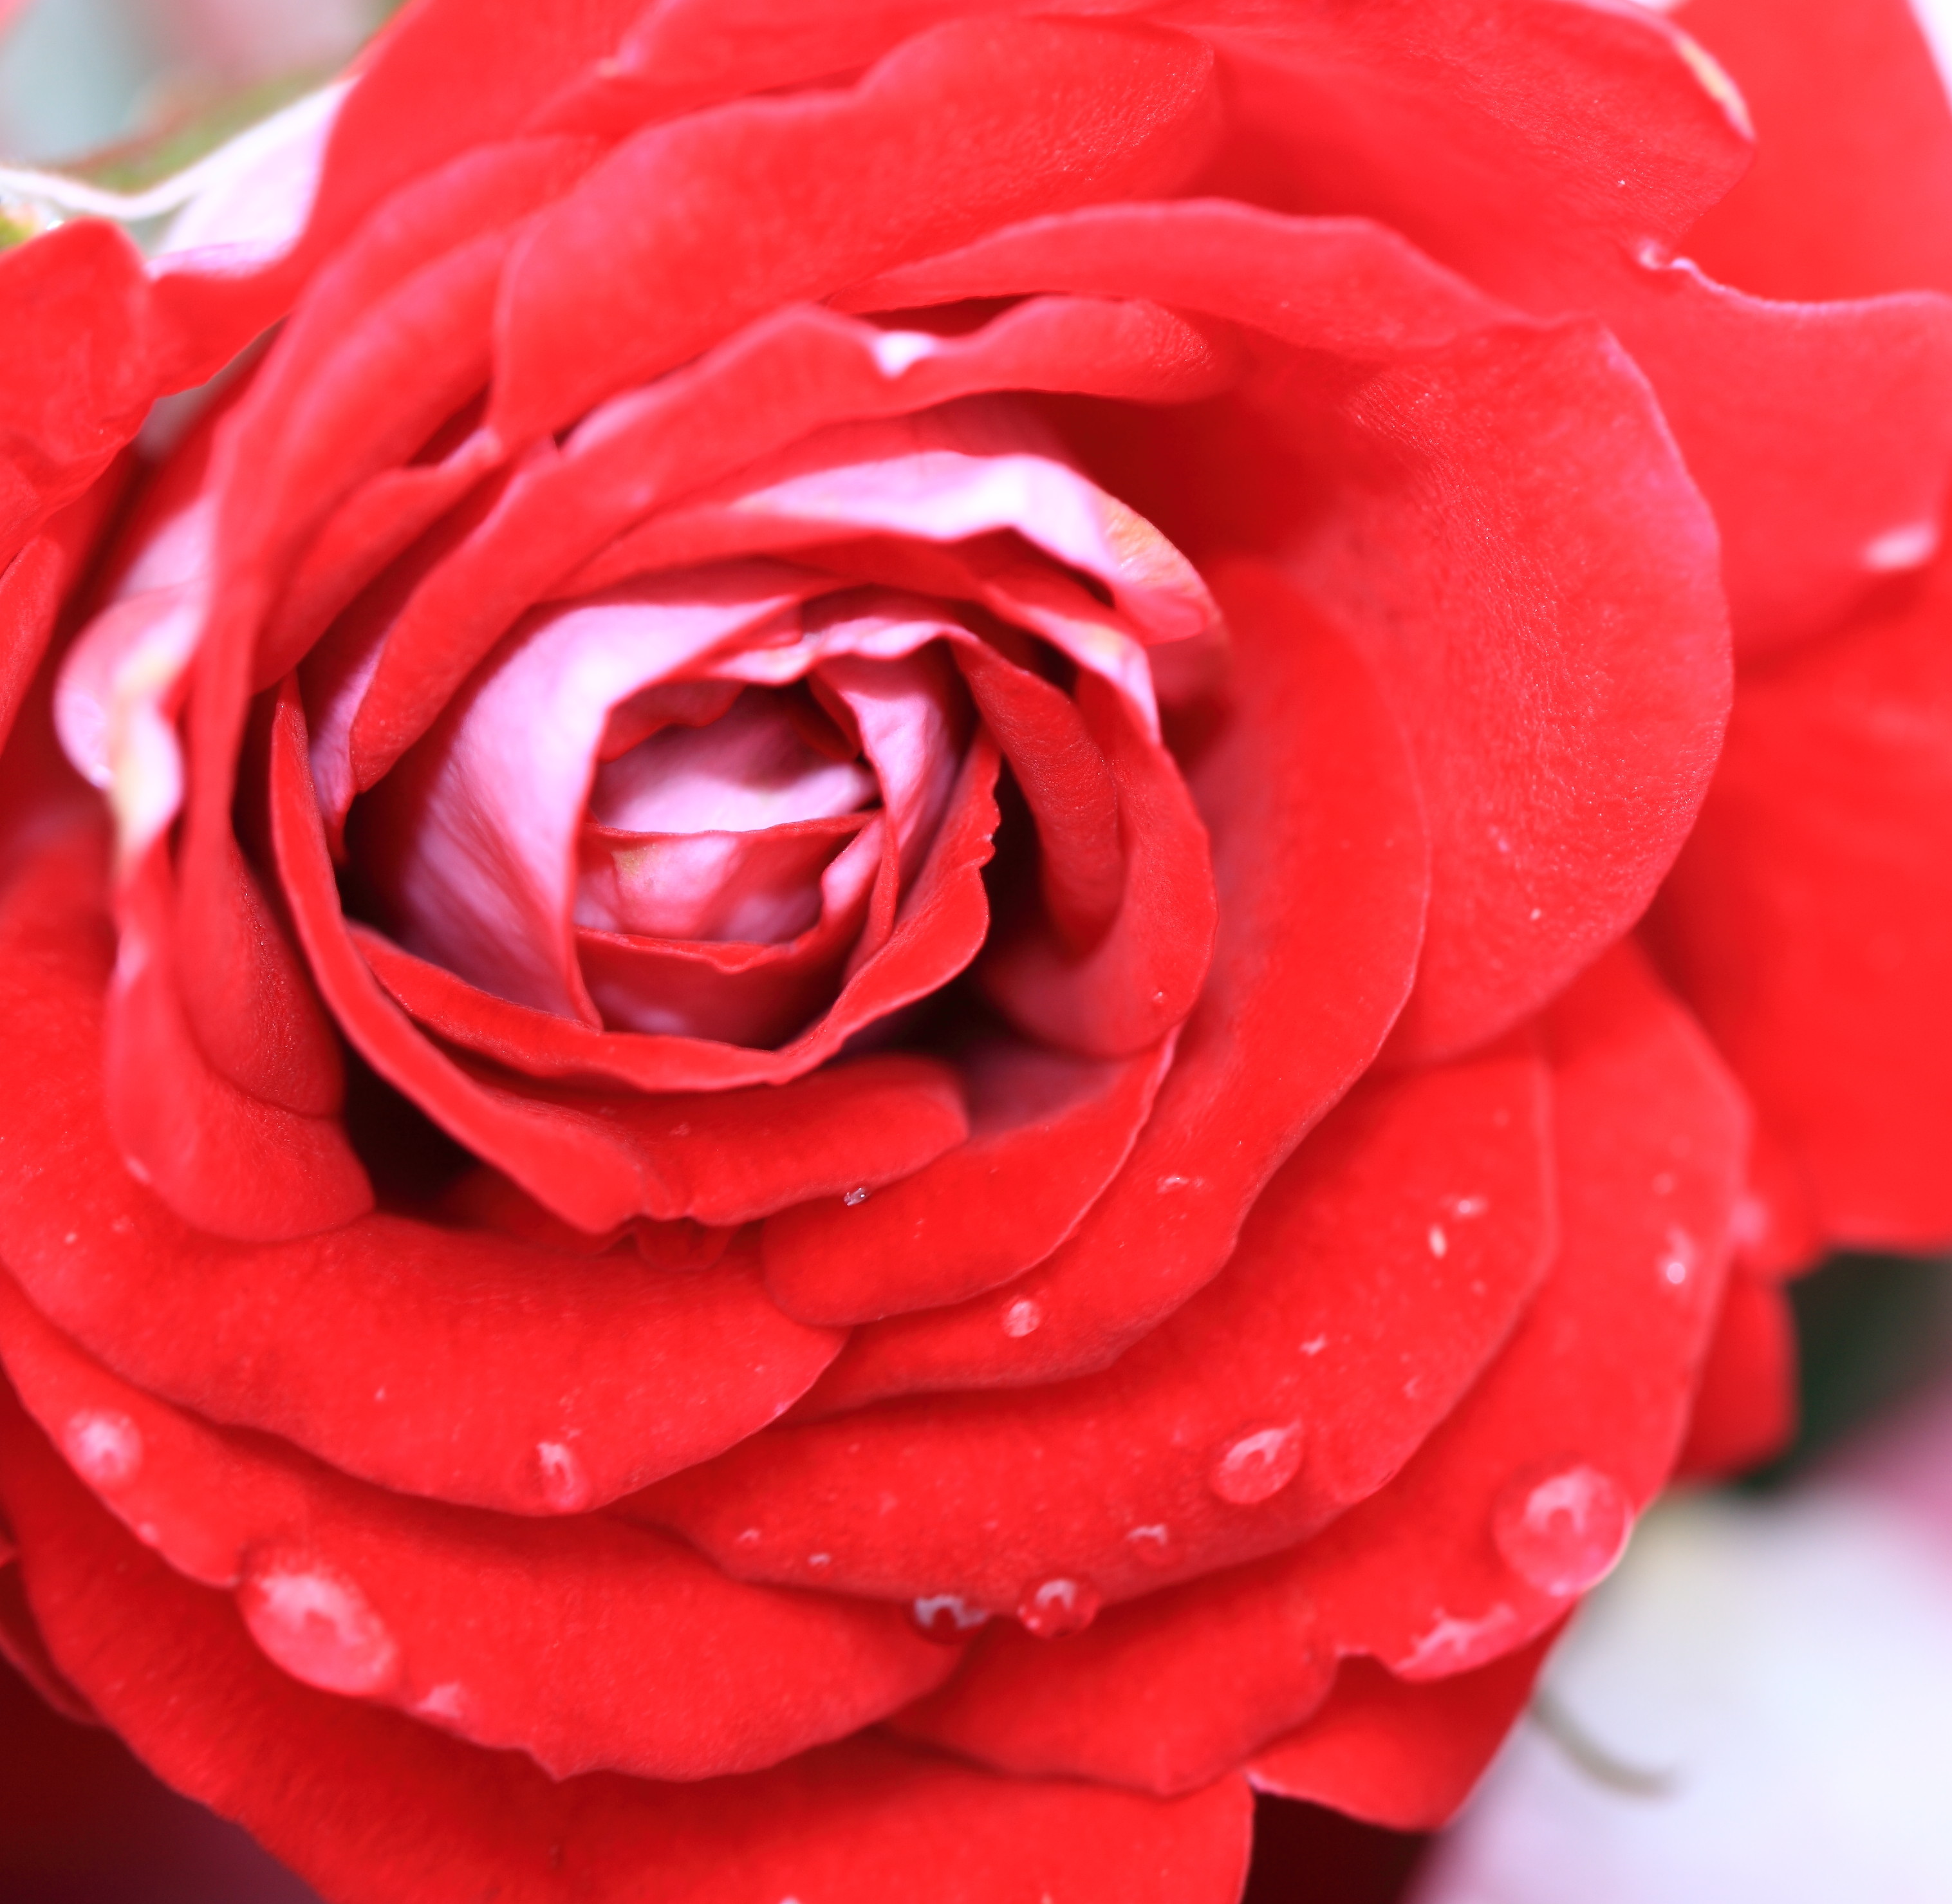
plant, flower, petal, rose, high, red, pink, rosa, 5d, hires, markii, hi, res, resolution, gunma, maebashi, gunmaflowerpark, floribunda, flowering plant, garden roses, rose family, land plant